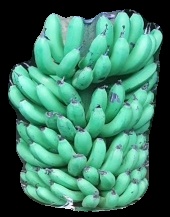
Variety: pachbale
Grade: grade1